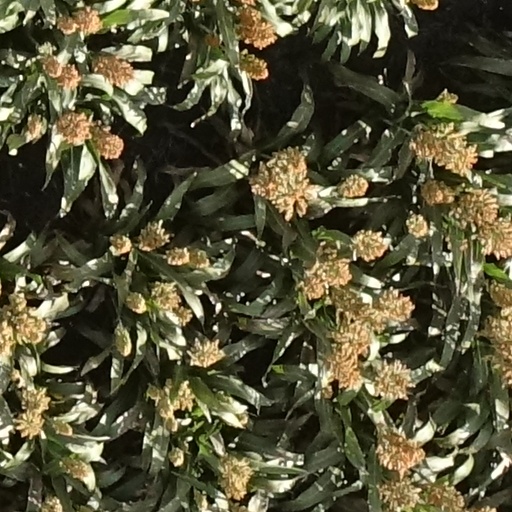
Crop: sorghum